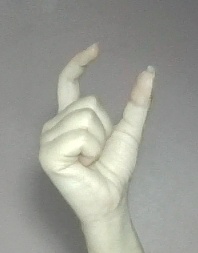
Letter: nun